Claire Loewenfeld

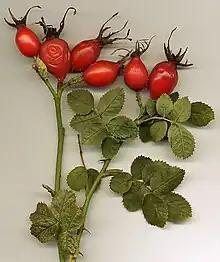
Rose hips are a particularly rich source of vitamin C

During her time in Berlin in the 1920s Claire worked at an institute "providing slides and illustrations" for a university. In late 1938 Claire Loewenfeld studied at the Maximilian Bircher-Benner's clinic in Zurich, Switzerland obtaining a special diploma in nutrition. During the Second World War, she worked at the Great Ormond Street Hospital for Sick Children in London, England as a dietician. While there she specialised in the treatment of coeliac disease and successfully developed a new diet to treat it, based on Bircher-Benner's recipes, involving raw vegetable and fruit juice; she was also involved in longitudinal comparative studies assessing various treatments for the condition.